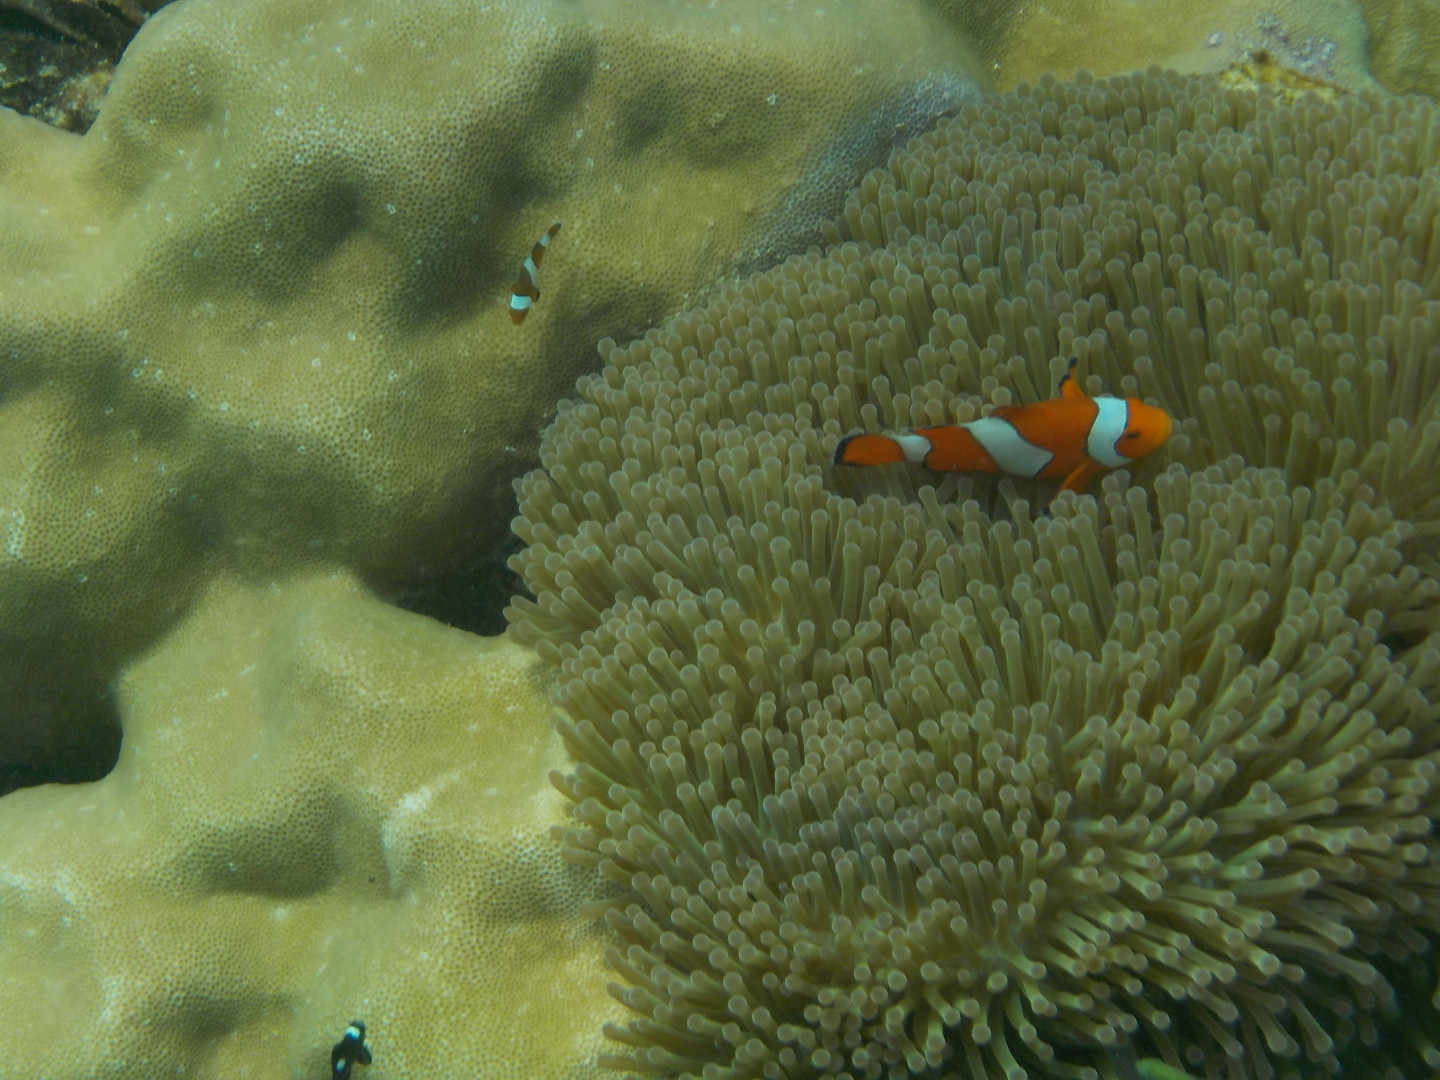
Amphiprion ocellaris (Ocellaris Anemonefish)